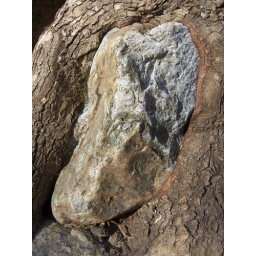
It's hard to tell from this picture, but this rock was embedded into the tree as the tree grew around it.